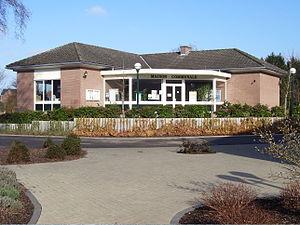
Hélécine est une commune francophone de Belgique située en Région wallonne dans la province du Brabant wallon, à mi-chemin entre Bruxelles et Liège.